Christian Heinrich Erndel

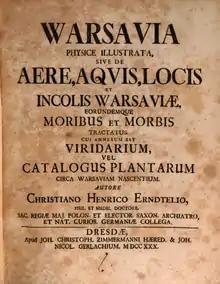
"Warsavia Physice Illustrata" (1730)

"De flora Japonica, Codice bibliothecae Regiae Berolinensis rarissi" was published by Erndel in Dresden in 1716. Thereafter, he moved to Warsaw. Parallel to caring for the monarch's health, Erndel ran a private practice in Warsaw and carried out research in to nature. Apart from his general description of the city, his special area of interest was the flora in the vicinity of Warsaw, especially those on the banks of the Vistula. He collated and published his many years of observations and descriptions of nature in his book, printed in Dresden in 1730, "Warsavia Physice Illustrata, Sive De Aere, Aquis, Locis Et Incolis Warsaviae, Eorundemque Moribus Et Morbis Tractatus; Cui Annexum Est Viridarium, Vel Catalogus Plantarum Circa Warsaviam Nascentium"